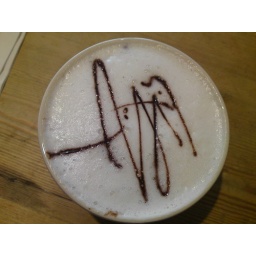
in a cup with no handle, like a bowl really